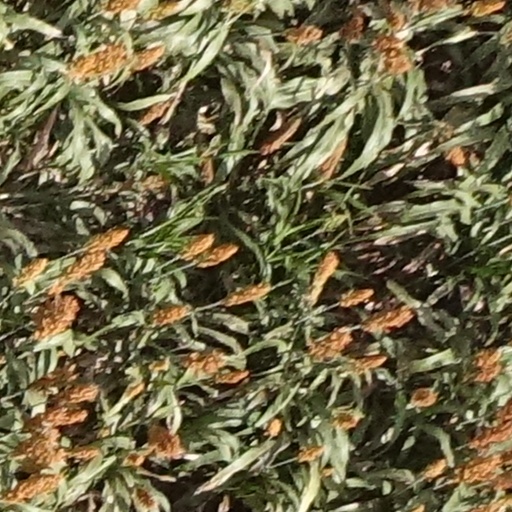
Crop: sorghum